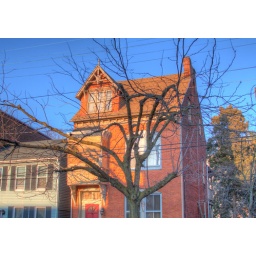
The tree in the street